Carmichael (crater)

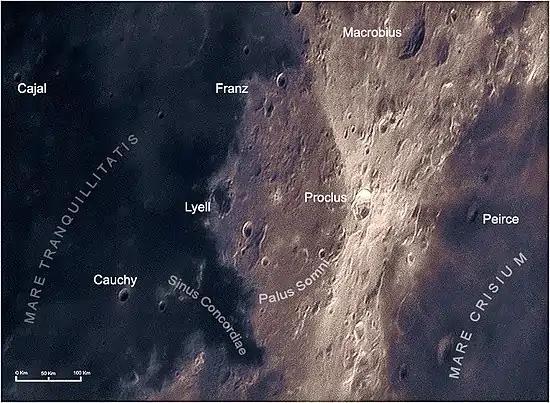
The crater area (extreme top) in selenochromatic format

Carmichael is a lunar impact crater that is located along the eastern edge of the Sinus Amoris, in the northeastern quadrant of the Moon's near side. Its diameter is 20 km. It was named after American psychologist Leonard Carmichael, and lies within a couple of crater diameters south-southwest of the smaller crater Hill. Further to the east-northeast is the prominent crater Macrobius. Carmichael was designated Macrobius A before being given its current name by the IAU.